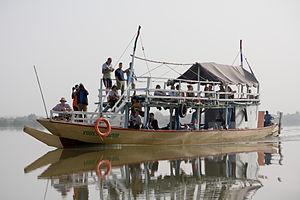
La Gambie ne recèle pas de minéraux importants ou d'autres ressources naturelles et sa base agricole est limitée.